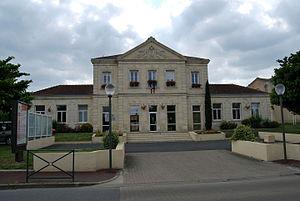
Montussan Mairie
Montussan est une commune du Sud-Ouest de la France située dans le département de la Gironde, en région Nouvelle-Aquitaine.